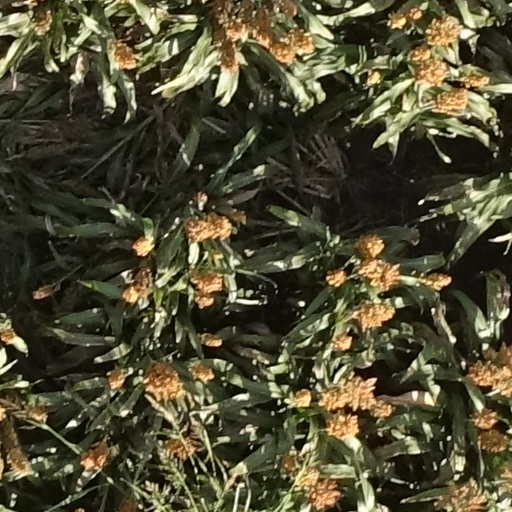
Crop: sorghum